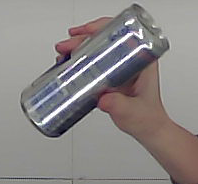
Product: redbull_energydrink